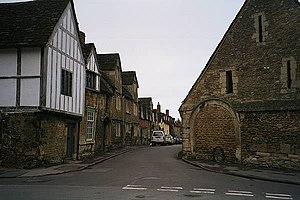
Emma est un téléfilm britannique réalisé par Diarmuid Lawrence sur un scénario d'Andrew Davies d'après le roman éponyme de Jane Austen, diffusé le 24 novembre 1996 sur ITV et le 16 février 1997 sur A&E aux États-Unis.